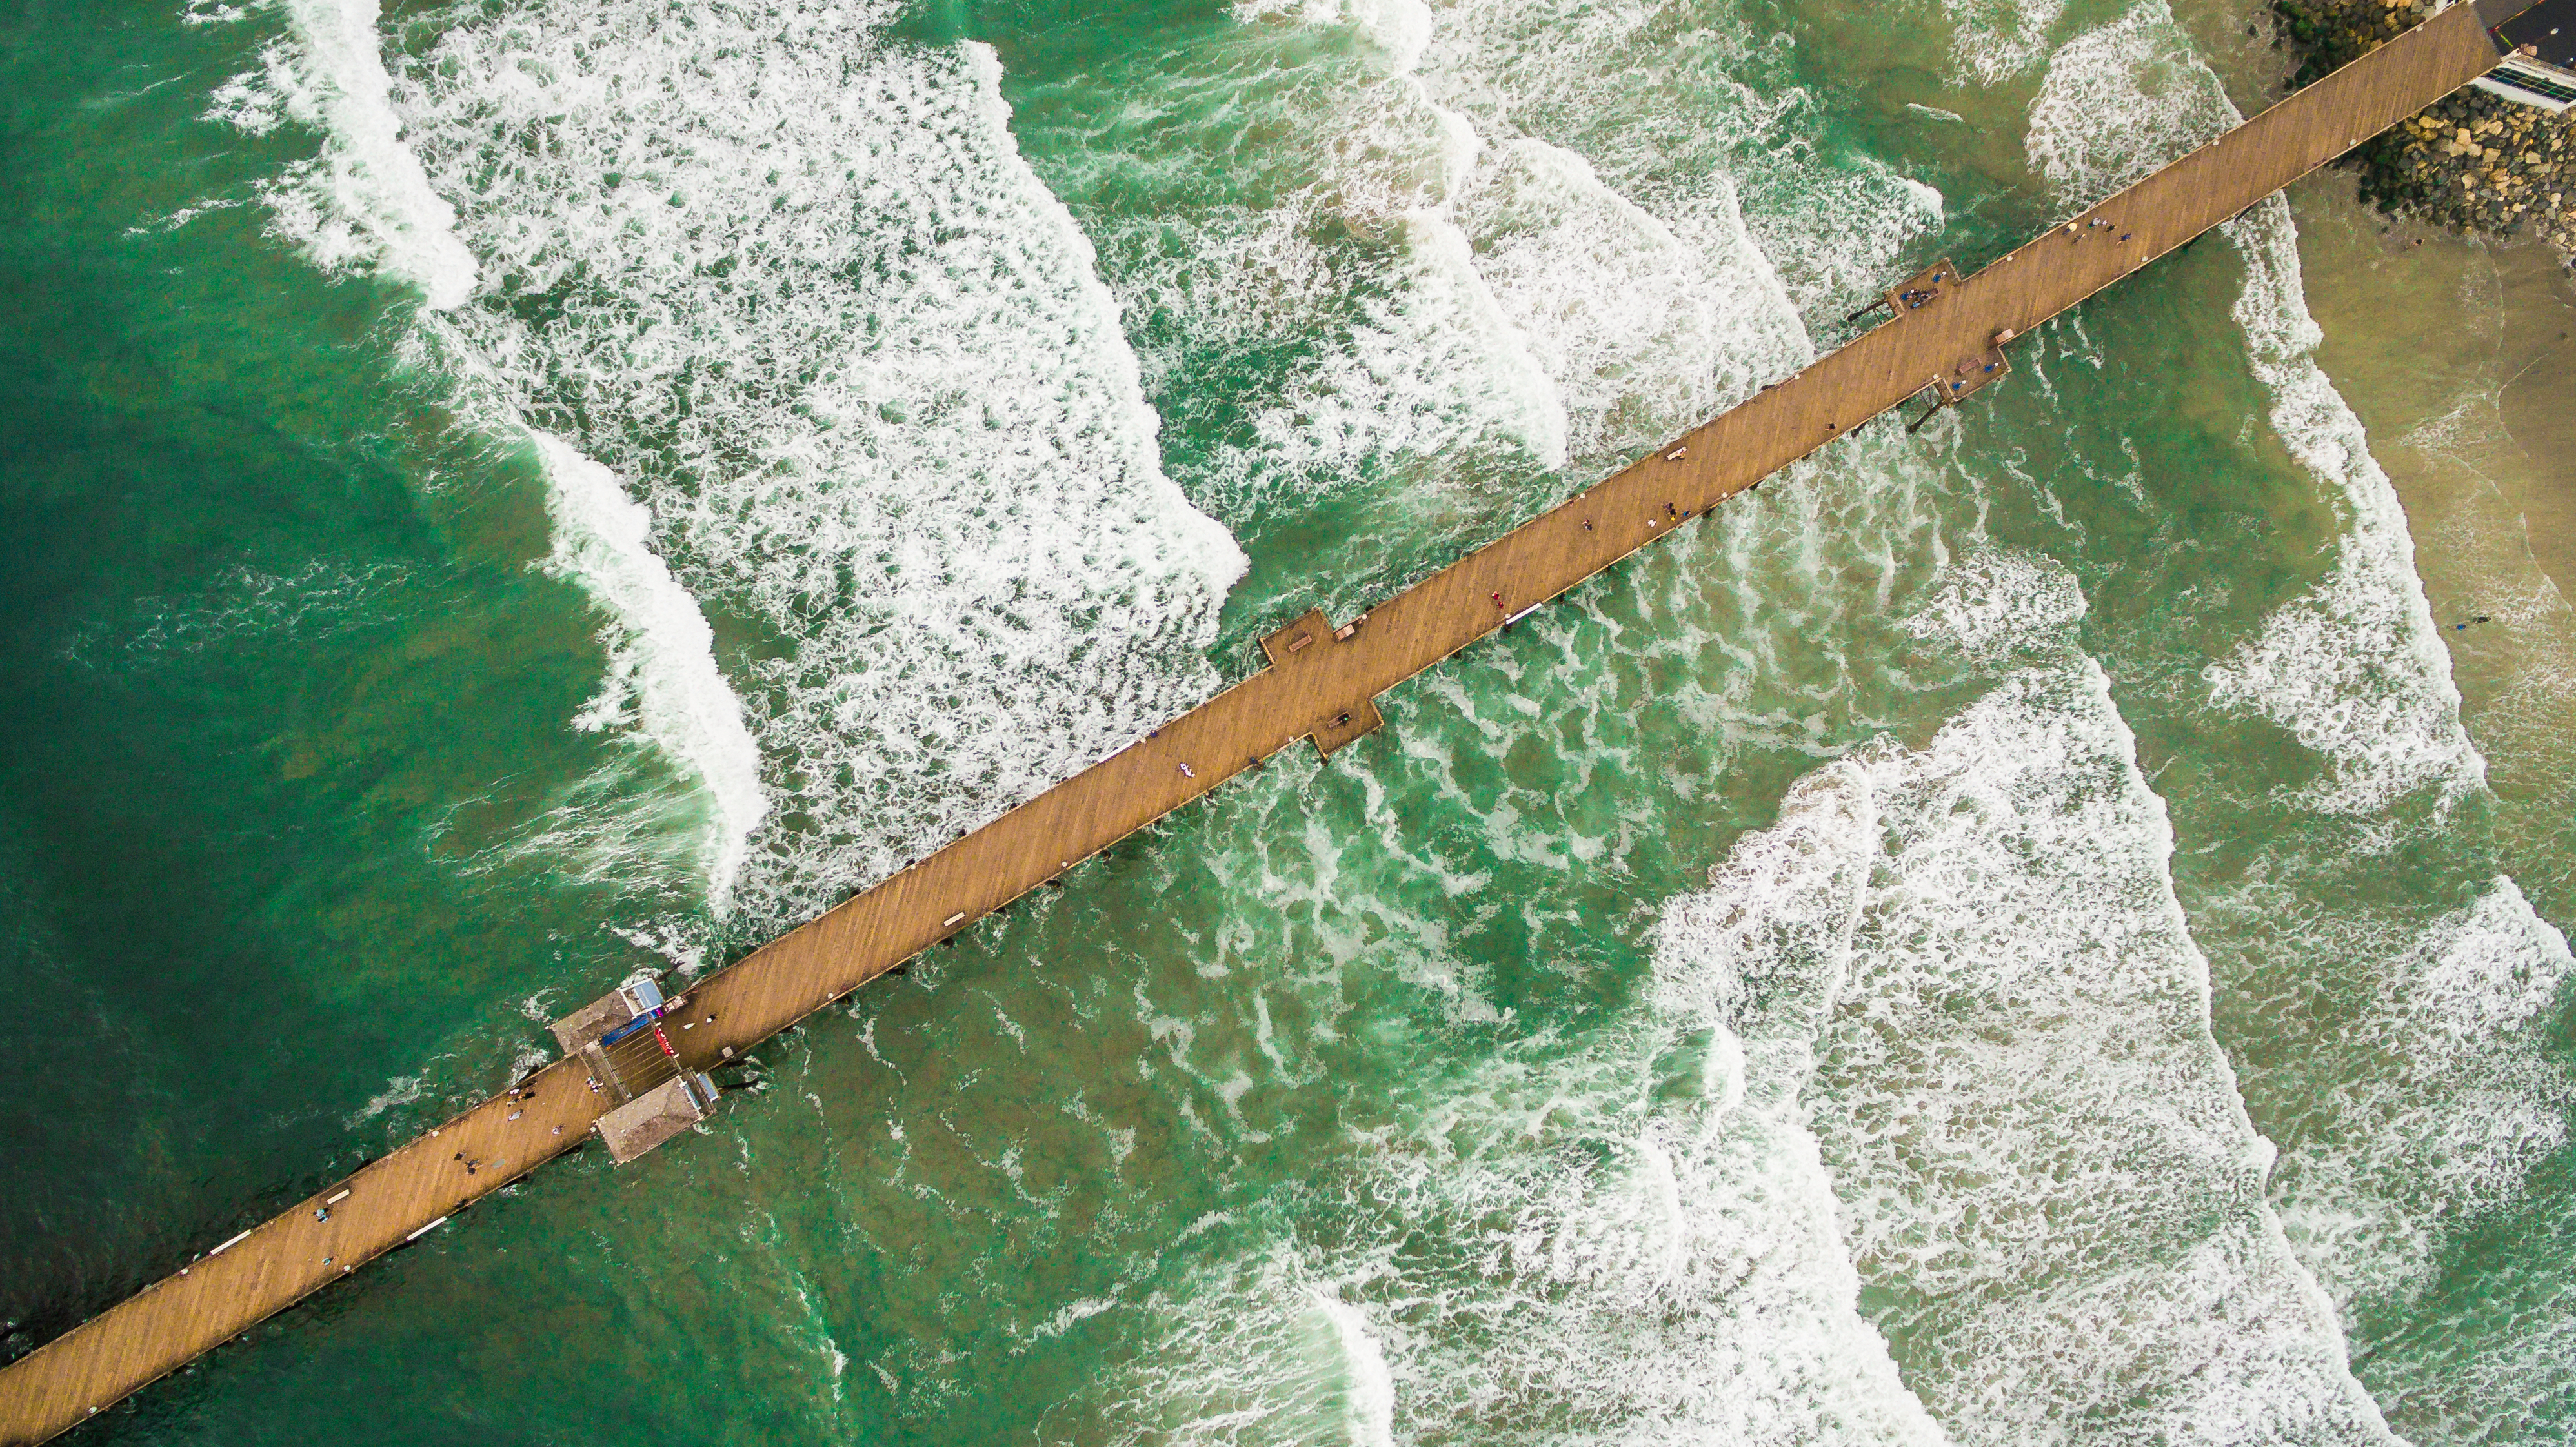
water, green